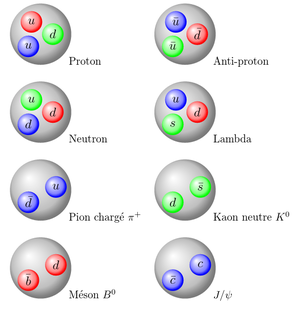
Contenu en quarks de quelques hadrons
En physique des particules, un hadron est une particule composite, composée de particules subatomiques régies par l'interaction forte. Par exemple, les protons ou les neutrons sont des hadrons.